Demon

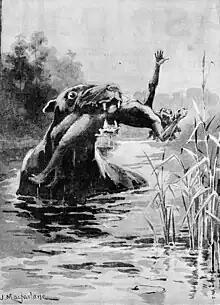
A depiction of a Bunyip.

Buddhism classifies sentient beings into six types: Devas (gods and celestial beings), asuras (titans or demi-gods), humans, animals, ""preta"" (ghost), "nāraki" (hell-being). As in Hinduism, all these beings are part of the "Saṃsāra". Since Buddhism rejects the existence of a permanent self ("anātman"), ghosts and evil spirits, such as "bhūta", "rākṣasa," "pretas" and "piśāca", are not inherently evil, but reborn in states of misery as the result of bad karma. They may have good and evil characteristics, just as any other being in "saṃsāra", but suffer more than beings of better rebirth. Only beings born in hell may be considered demonic in the sense of an intrinsic evil creature, however, they cannot leave their infernal place and harm none but each other. Once their evil karma is extinguished, they are reborn in upper realms.